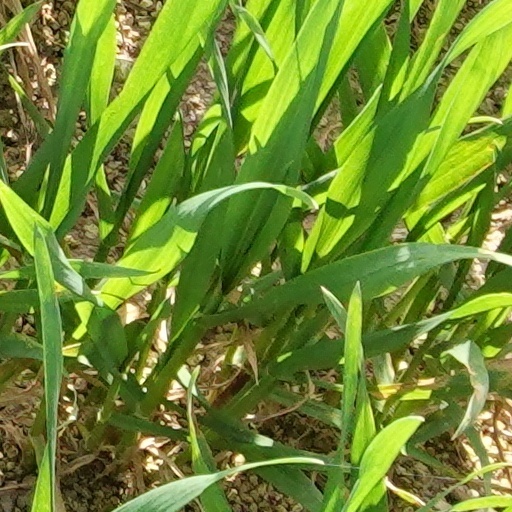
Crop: wheat